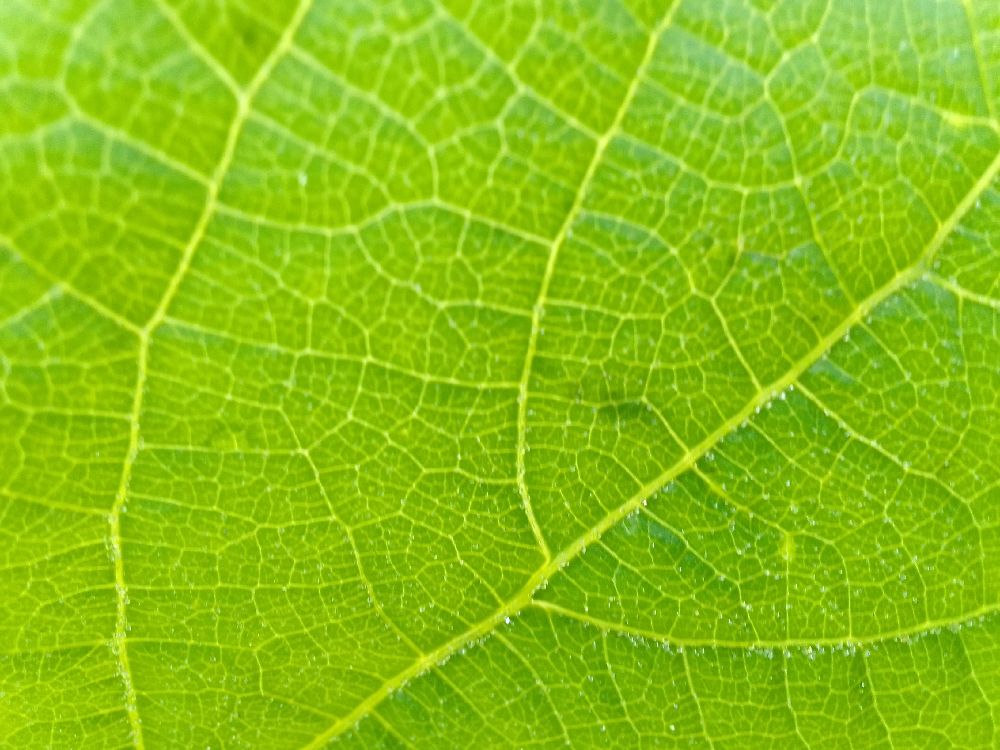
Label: healthy